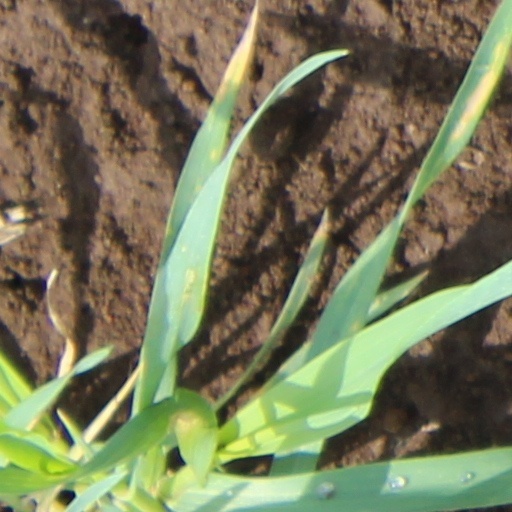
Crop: wheat